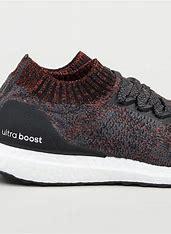
Brand: Adidas
Model: Ultraboost Uncaged